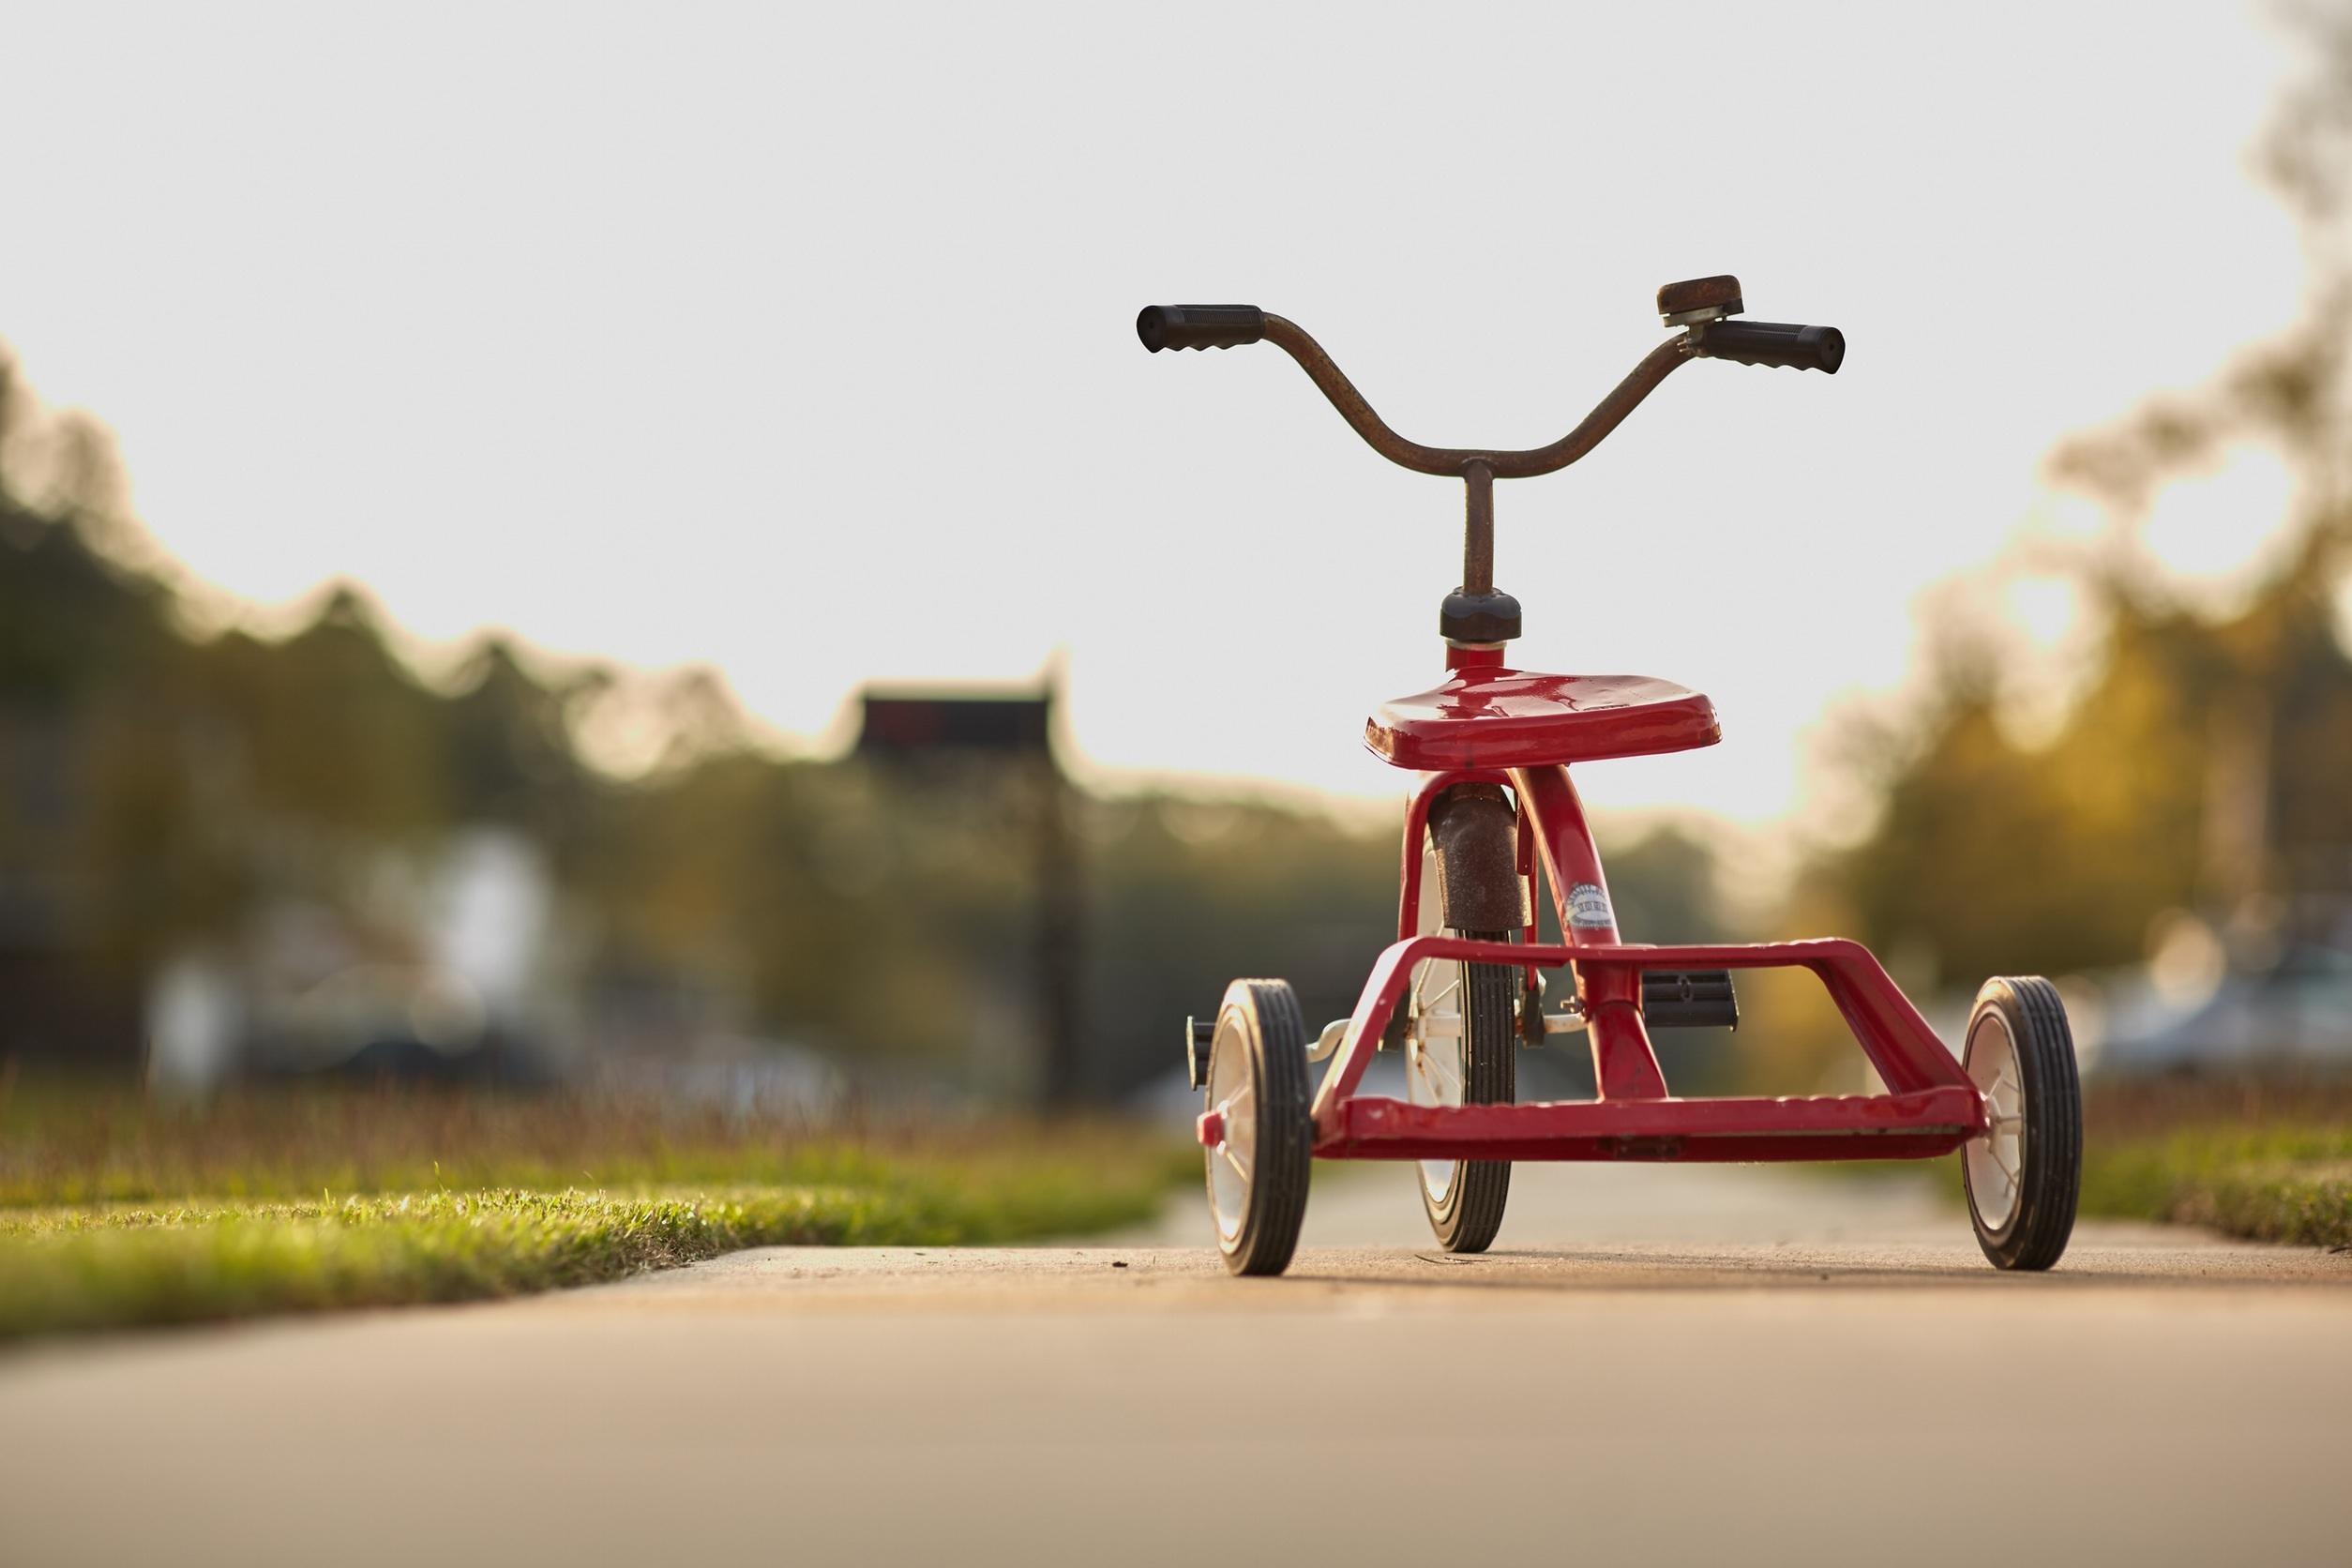
retro, tricycle, bicycle, transportation, red, vehicle, small, ride, leisure, toy, childhood, activity, outdoors, fun, three, nostalgic, entertainment, metalized